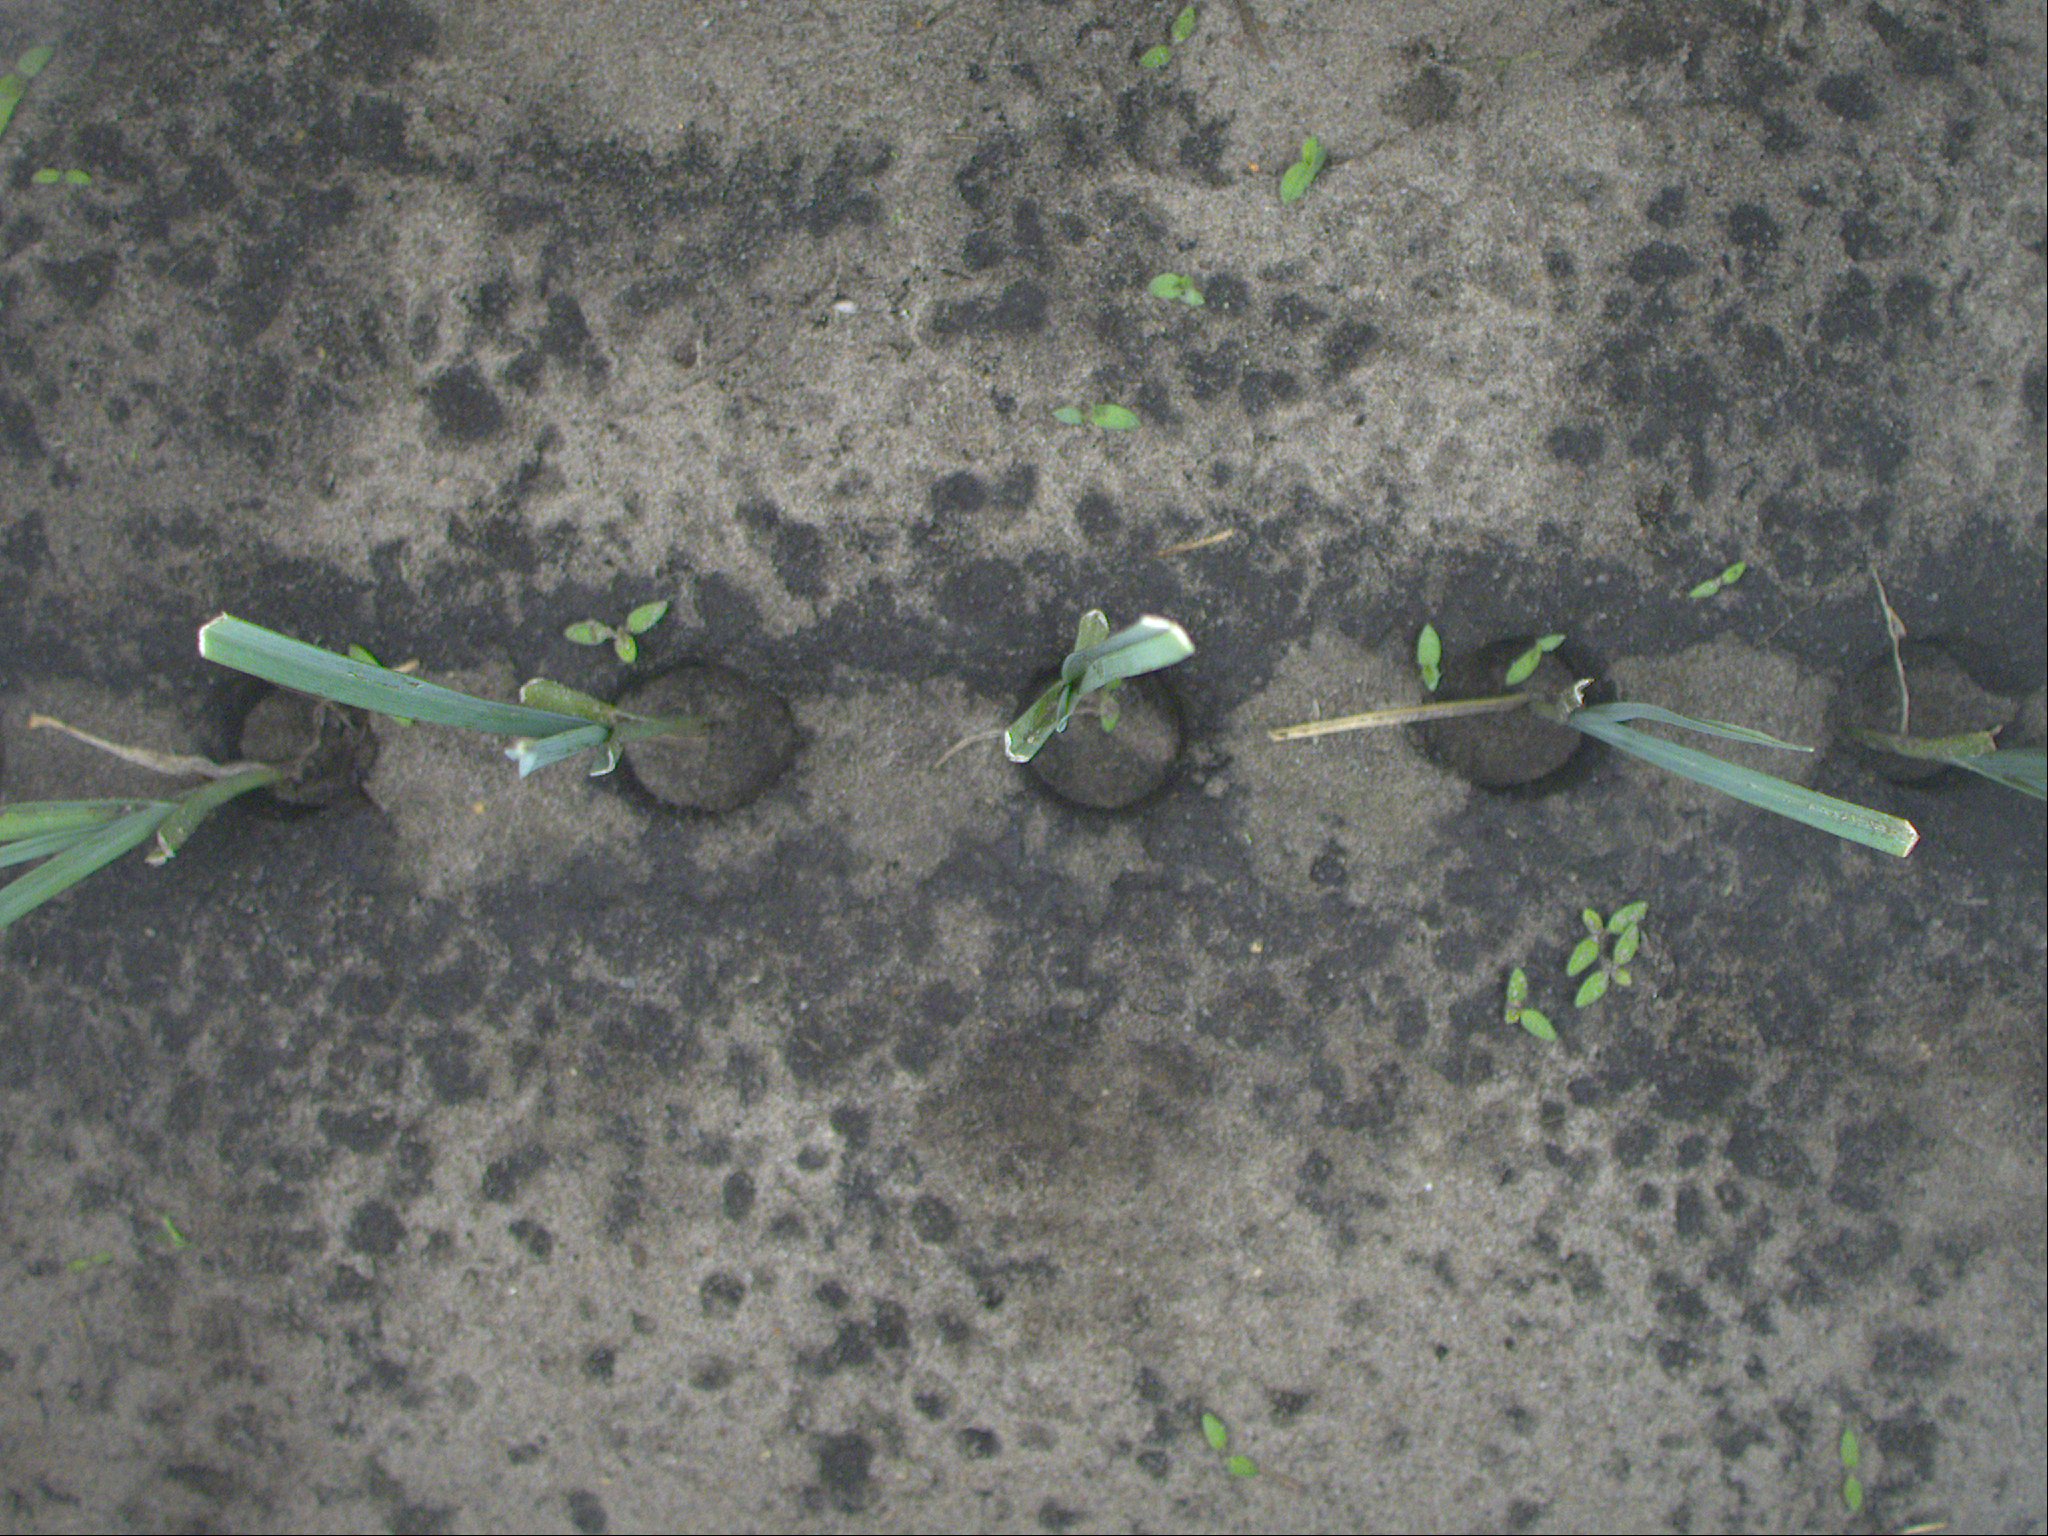
Crop: leek
Objects: leek, leek, leek, leek, leek, stem_leek, stem_leek, stem_leek, stem_leek, stem_leek